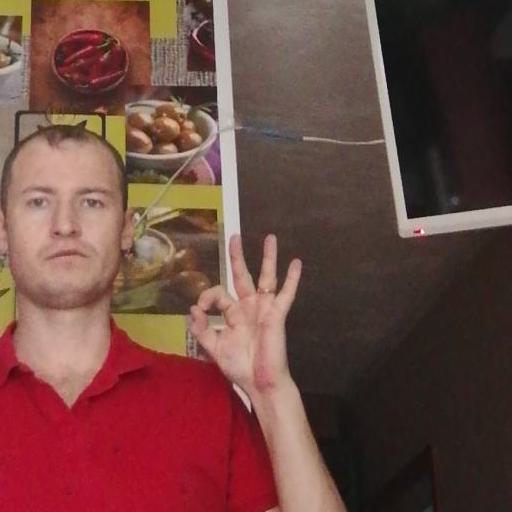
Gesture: ok